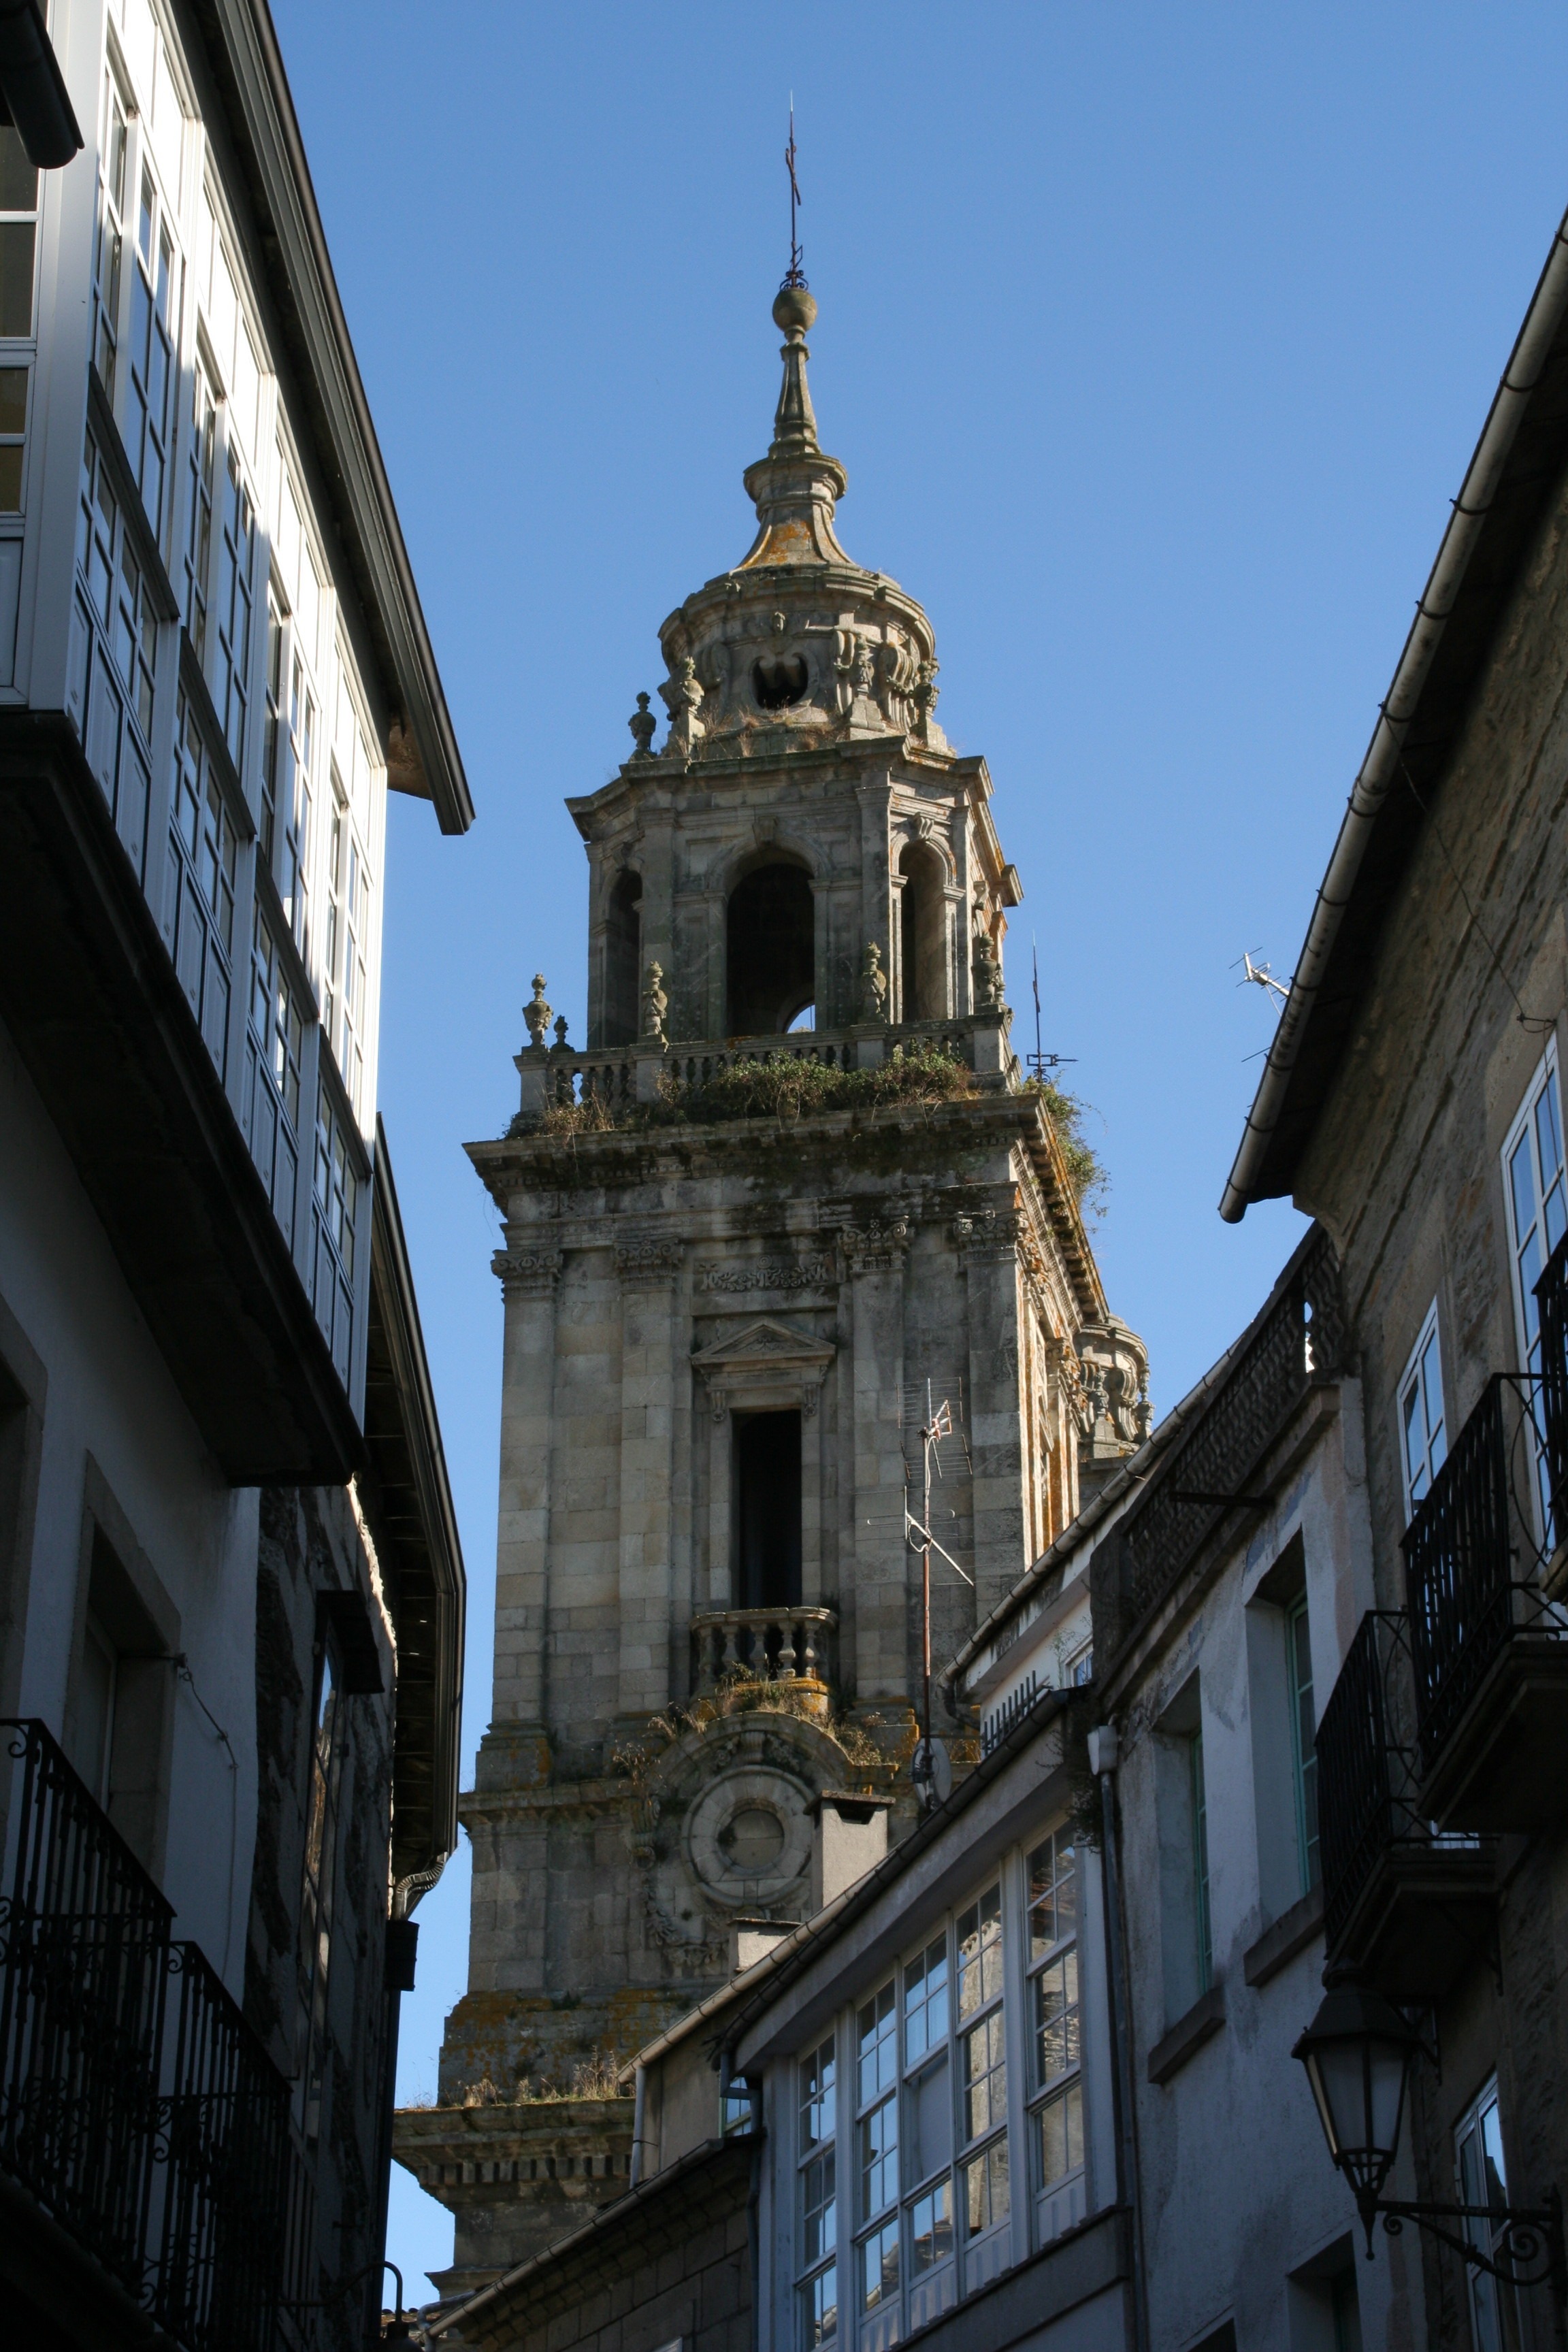
architecture, town, building, city, cityscape, tower, landmark, facade, church, cathedral, place of worship, spain, spire, lugo, basilica, urban area, human settlement